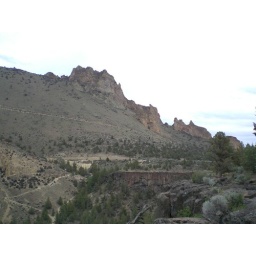
the rock in front, right above where the road cuts back, is Koala Rock